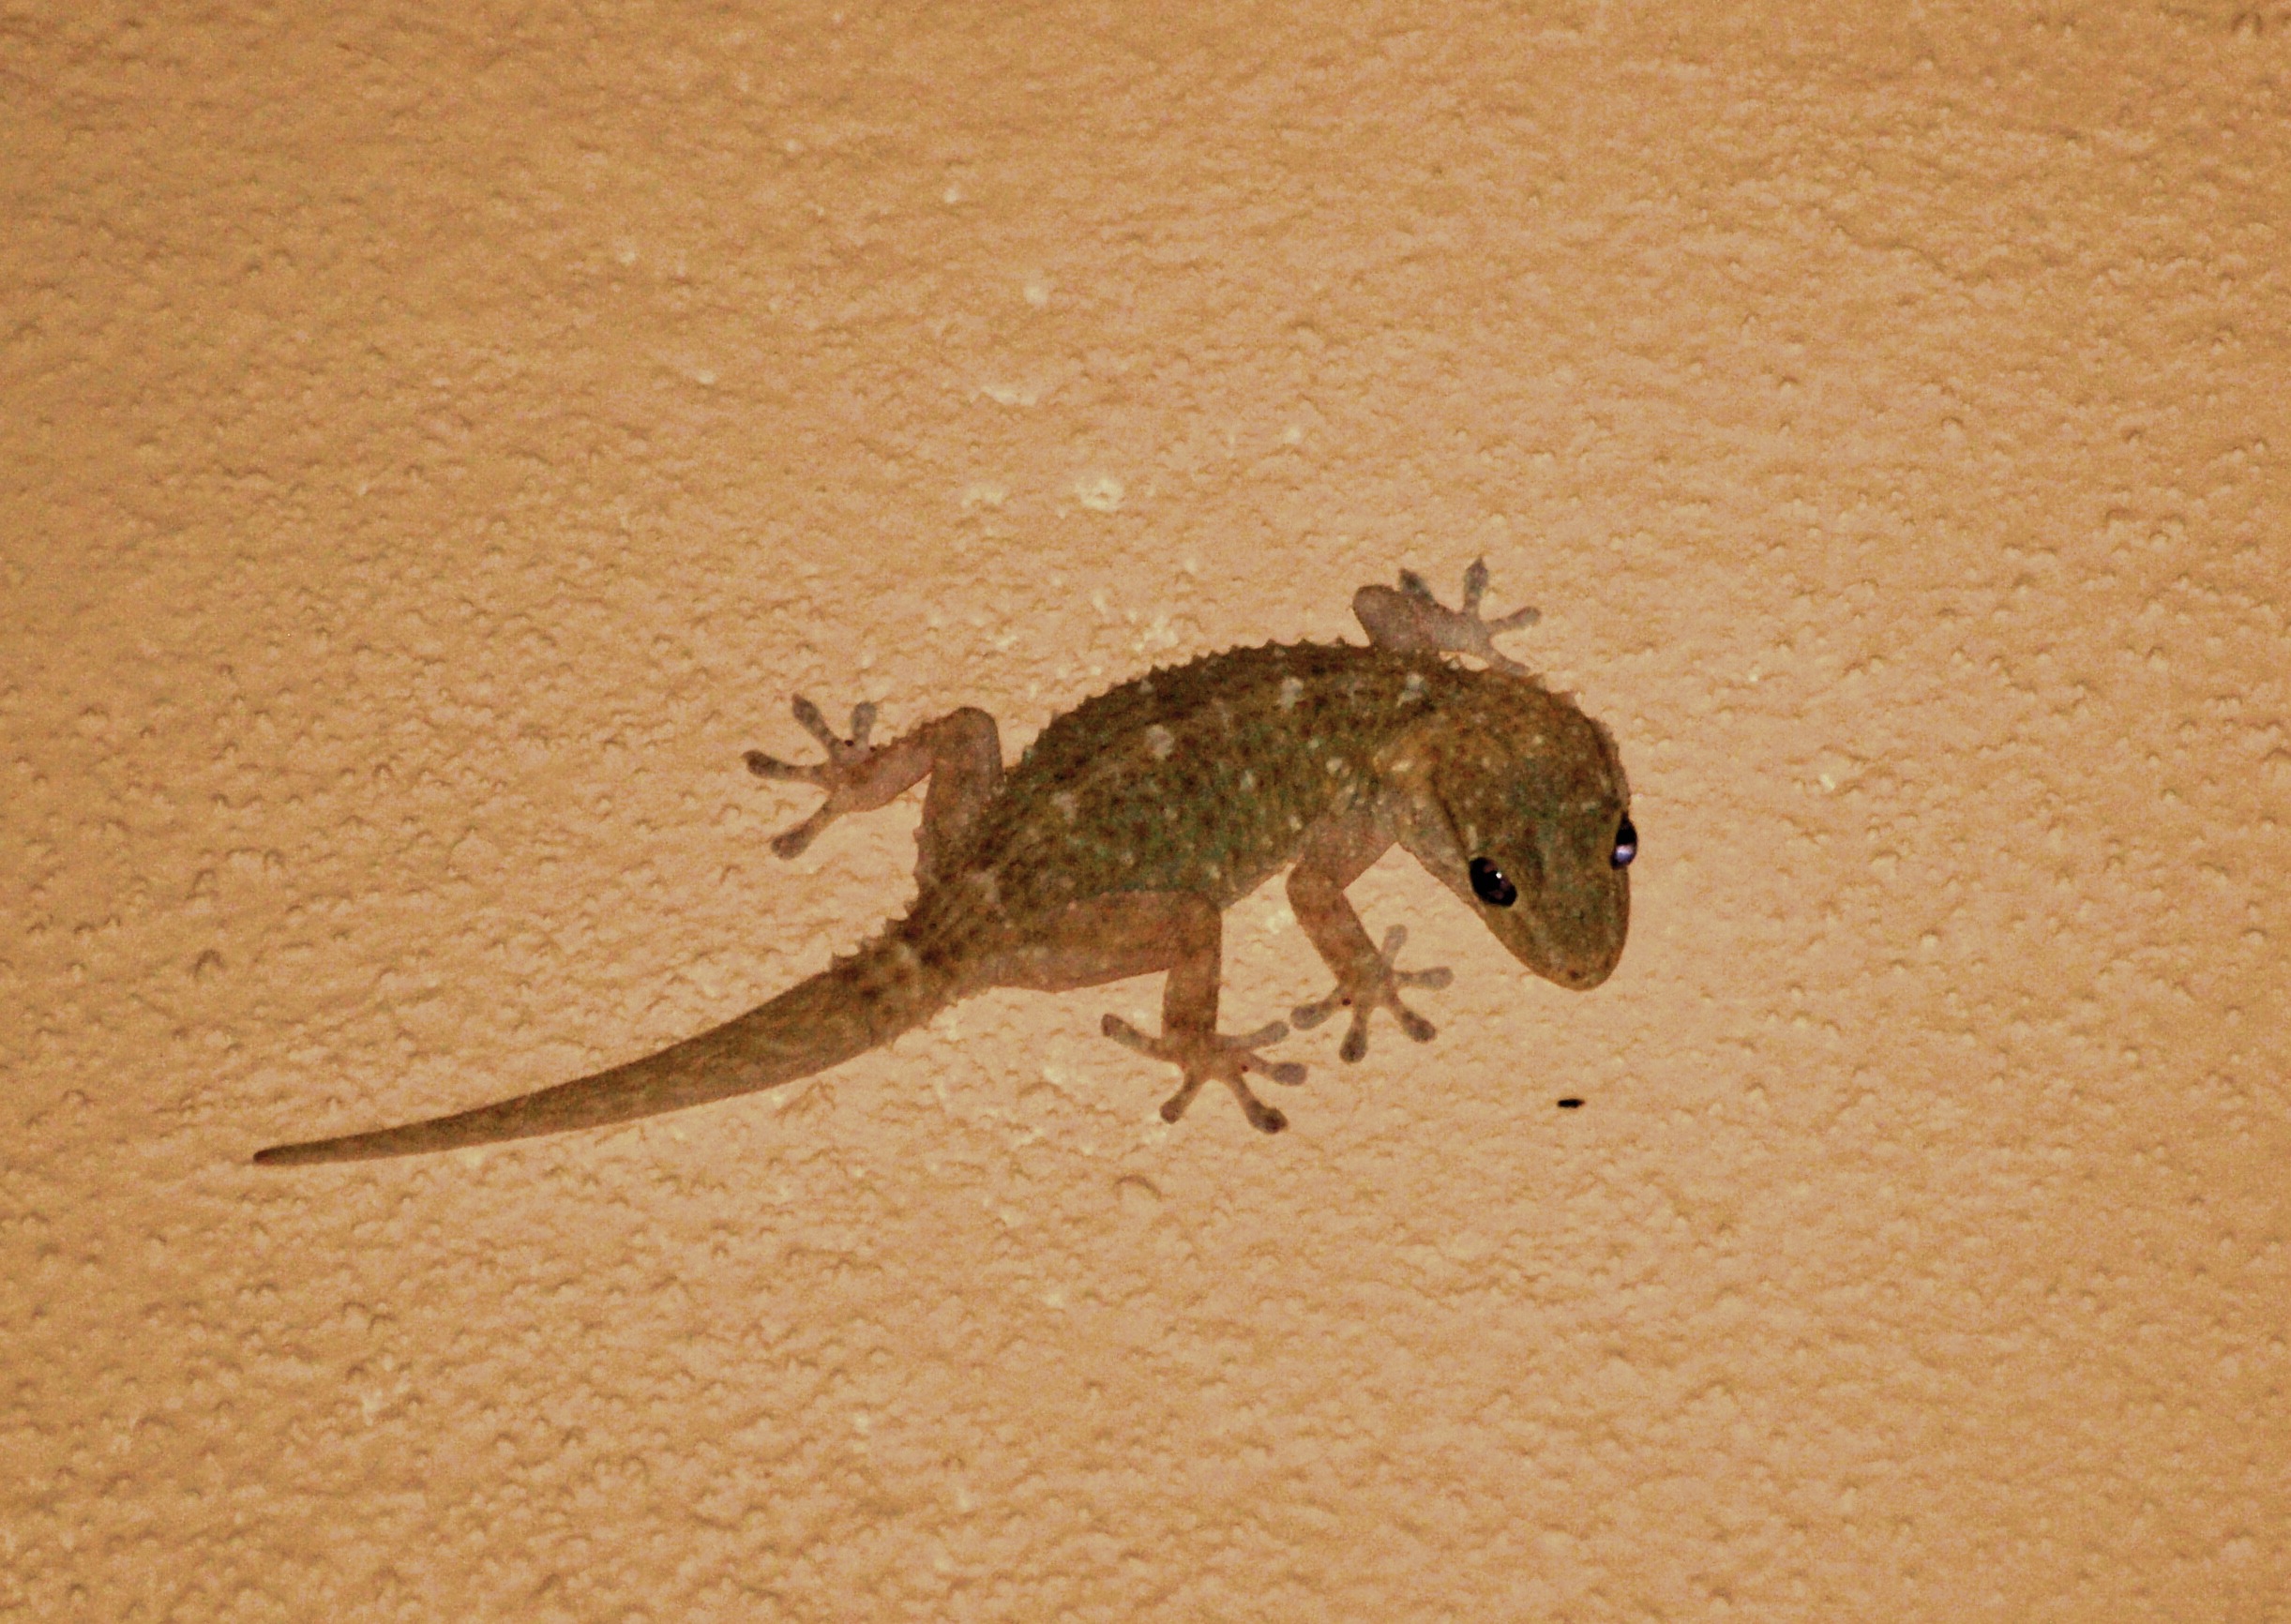
mouse, animal, wildlife, reptile, fauna, lizard, gecko, vertebrate, agamidae, agama, scaled reptile, muridae